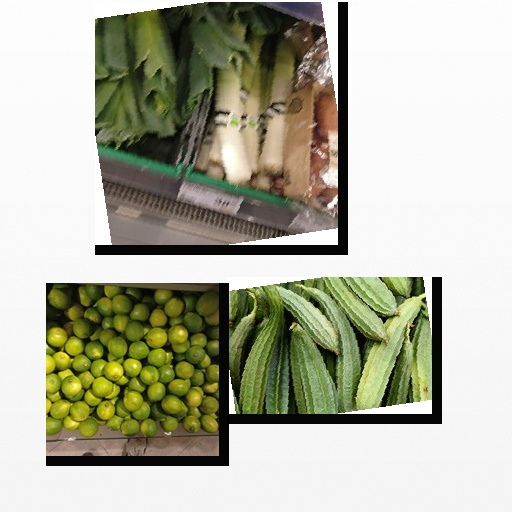
Food items: ridge_gourd, lime, leek